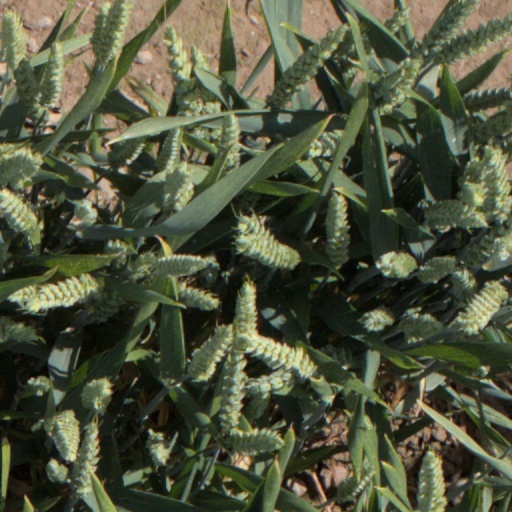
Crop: wheat